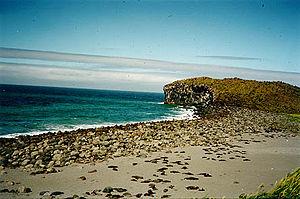
L'île Bogoslof, en anglais Bogoslof Island, est le sommet émergé d'un grand stratovolcan sous-marin situé en mer de Béring.